St James's Gazette

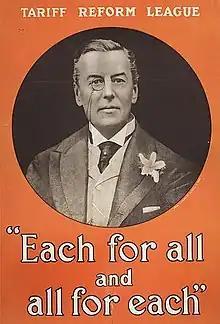
Tariff Reform League poster with Joseph Chamberlain

The "St James's Gazette" was founded in 1880 out of the "Pall Mall Gazette", which was (in the phrase of Leslie Stephen, the father of Virginia Woolf) "the most thorough-going of Jingo newspapers." The "Pall Mall" was owned by George Smith of Smith, Elder & Co., who founded the world-famous Apollinaris mineral water firm with Edward Steinkopff in 1874. In April 1880 Smith (who later founded the "Dictionary of National Biography") handed control of the "Pall Mall Gazette" to his new son-in-law Henry Yates Thompson who, with his editor John Morley (later Viscount Morley), determined to turn it into a radical Liberal paper.